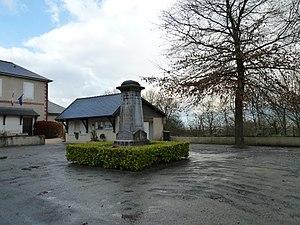
Monument aux morts de Serres-Morlaàs
Serres-Morlaàs est une commune française située dans le département des Pyrénées-Atlantiques, en région Nouvelle-Aquitaine.